William Henry Wakefield

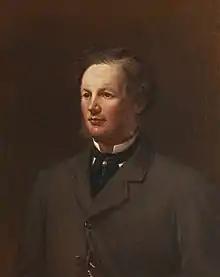
William Henry Wakefield, 1870 portrait by William Menzies Tweedie

William Henry Wakefield (1828–1889) was an English banker. Wakefield was a partner in Wakefield Crewdson & Co., the family bank in to which his father brought him. He became the senior partner of the bank in 1864. Through the bank he was involved in railways and gunpowder manufacturing.